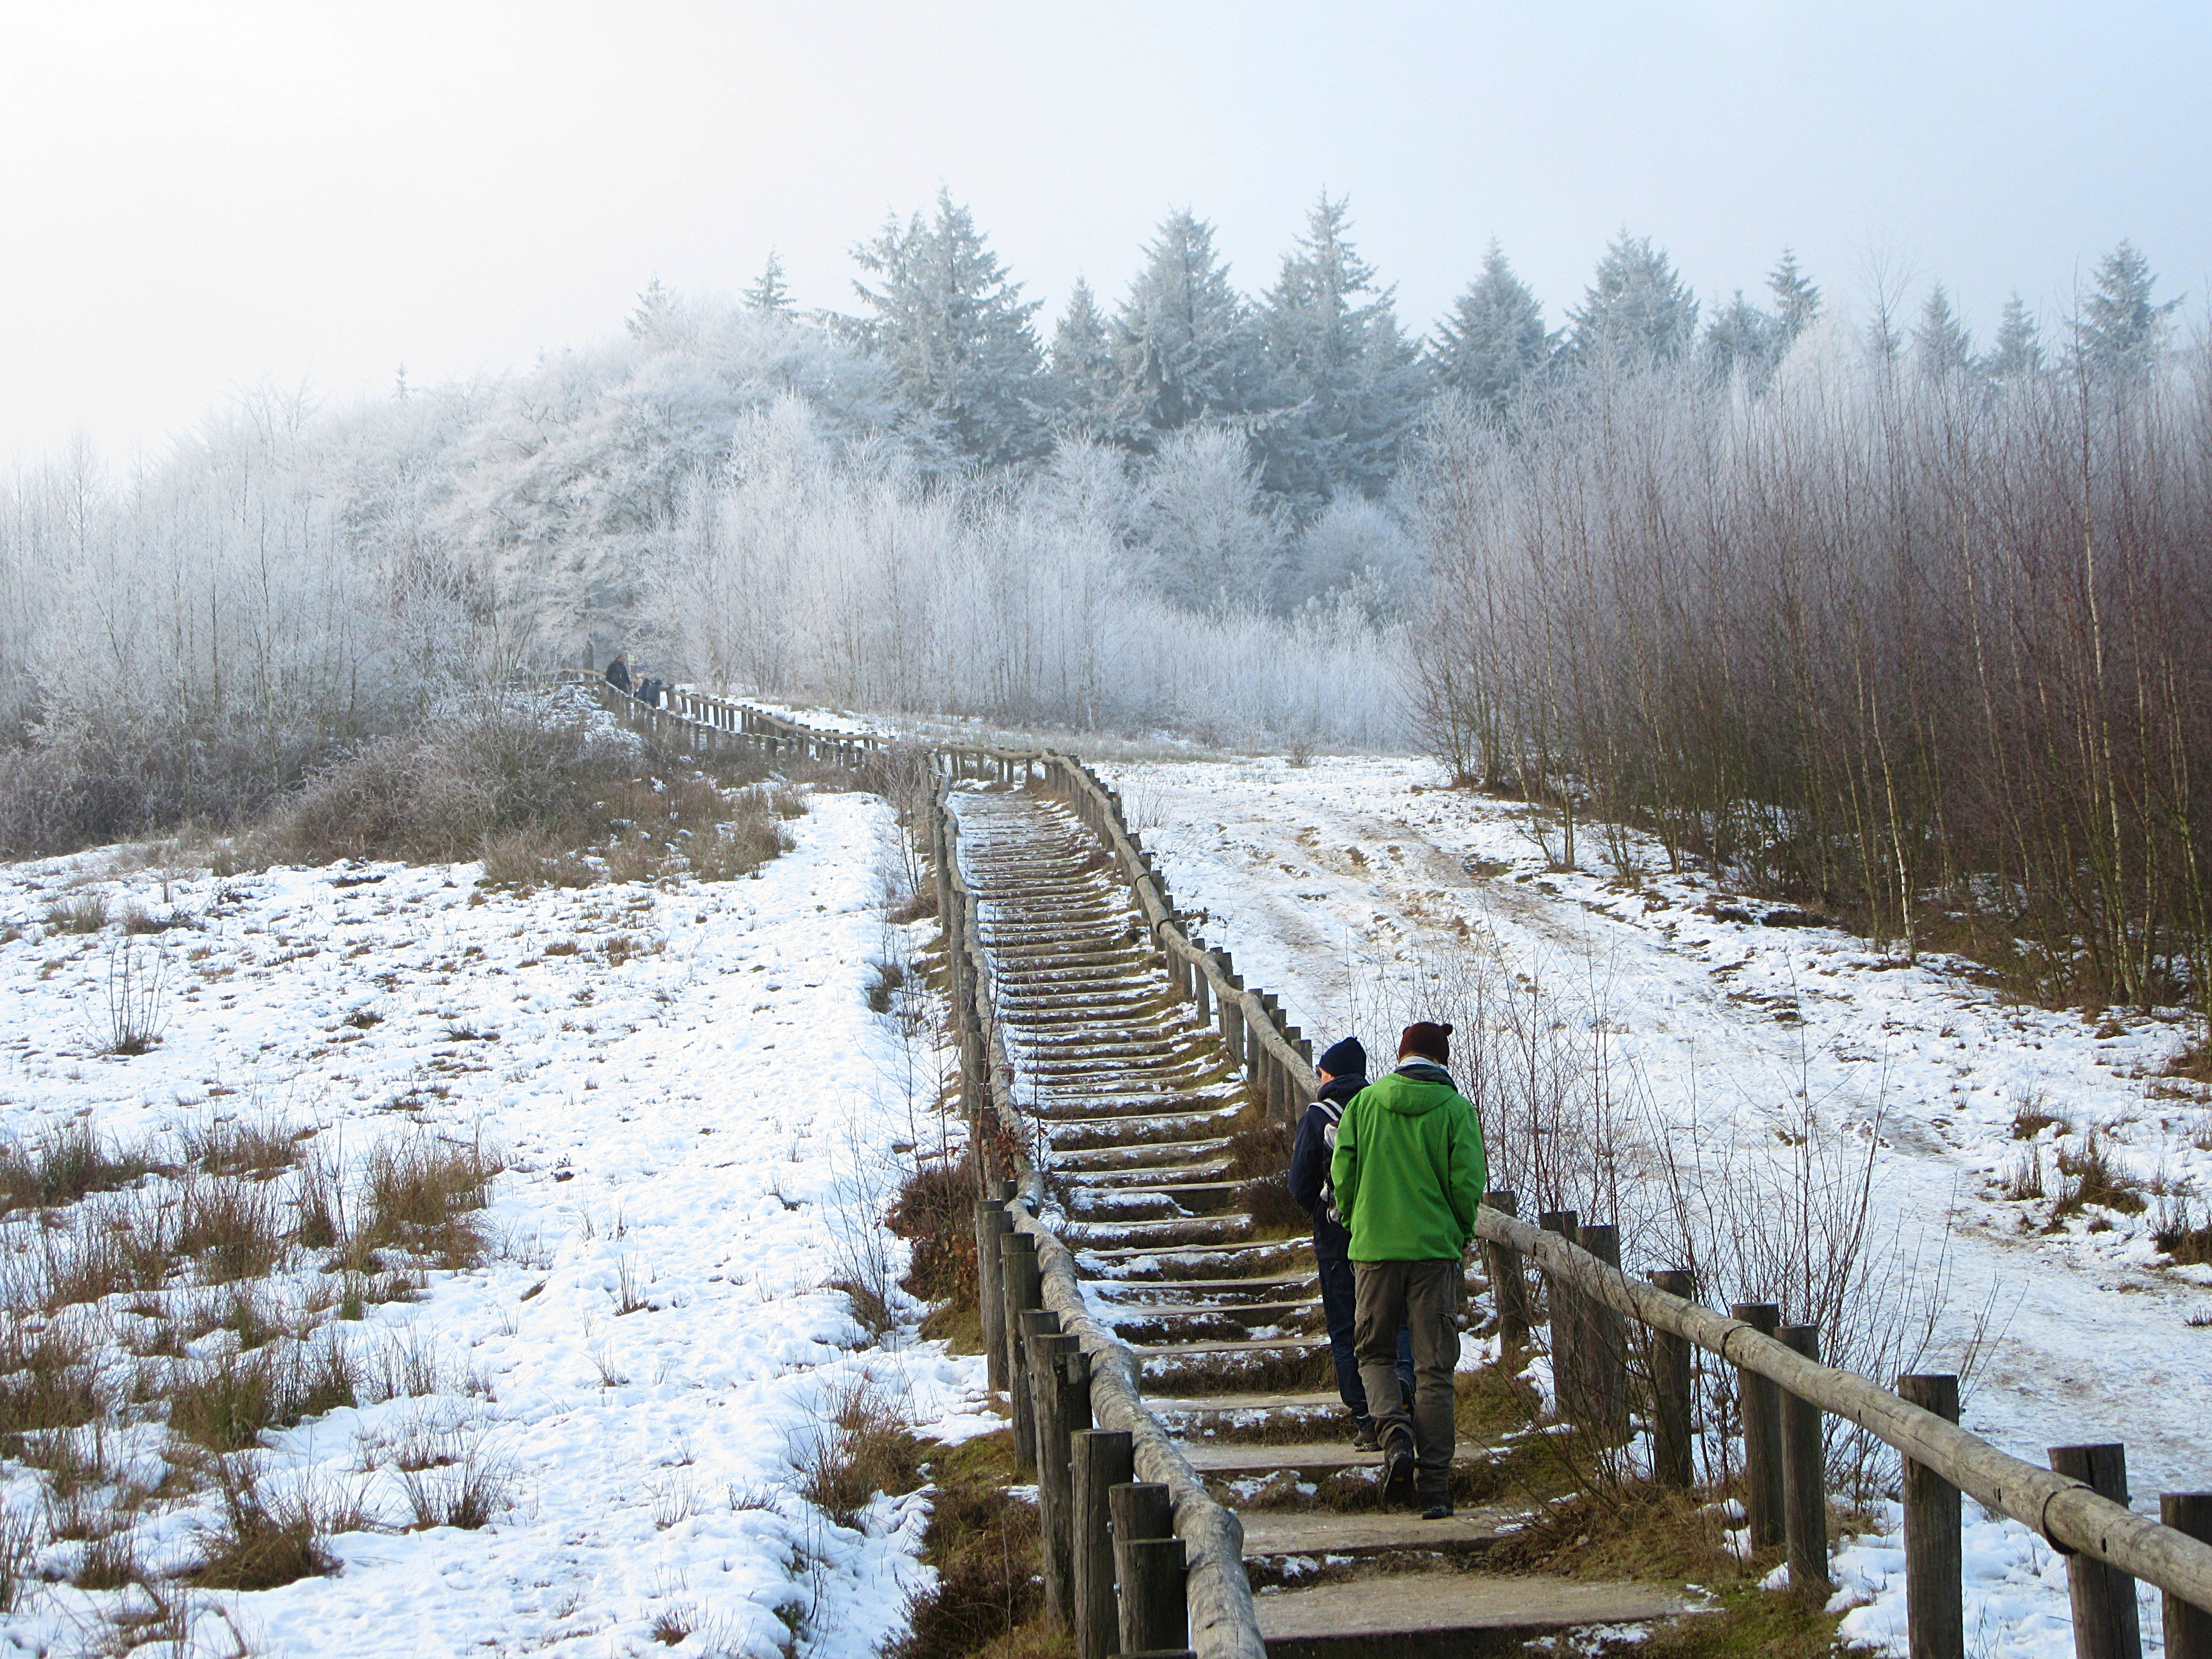
nature, forest, snow, cold, winter, track, white, hill, frost, weather, snowy, climbing, season, winter landscape, effort, enjoy, persons, trap, freezing, geological phenomenon